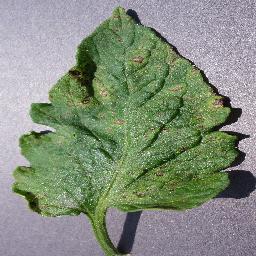
Label: Tomato___Septoria_leaf_spot